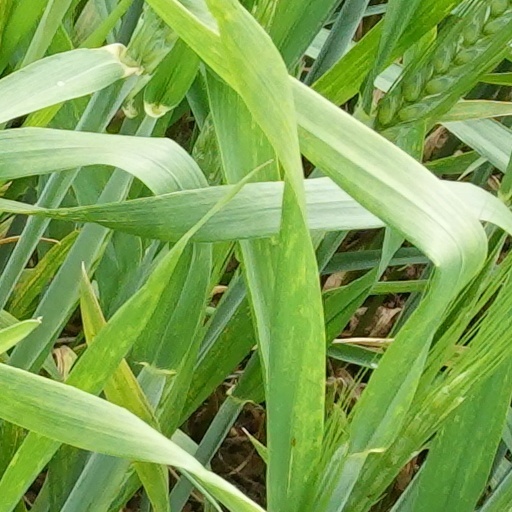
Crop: wheat